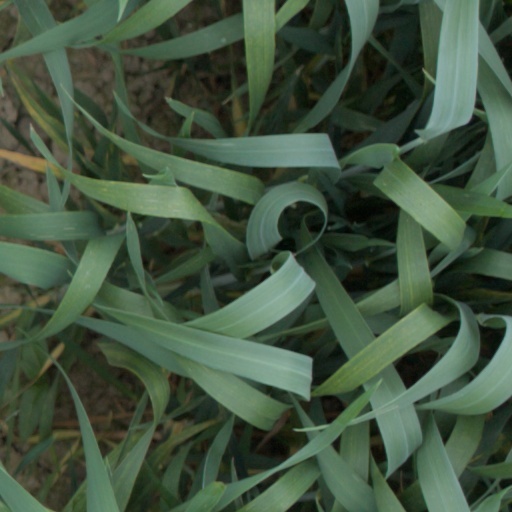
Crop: wheat